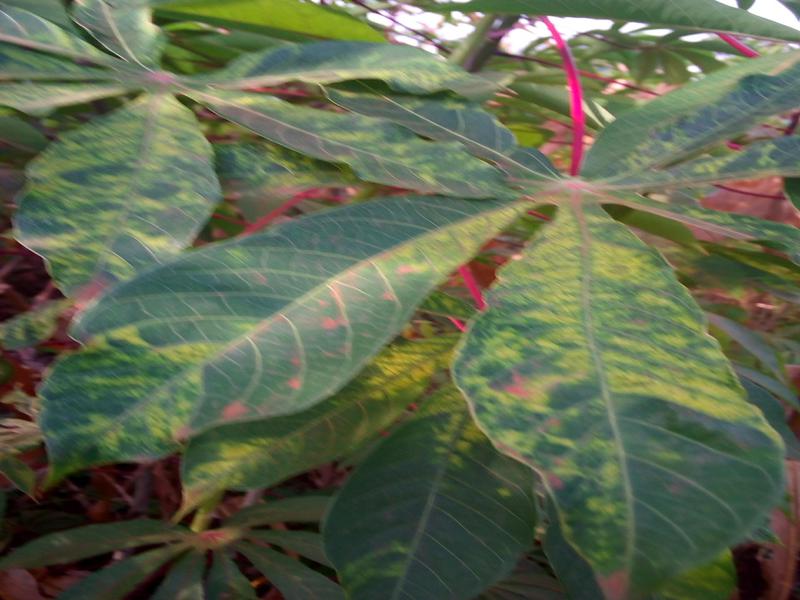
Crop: cassava
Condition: mosaic_disease